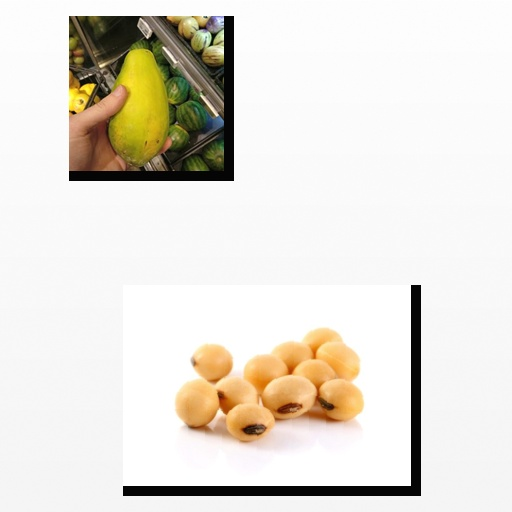
Food items: soybean, papaya